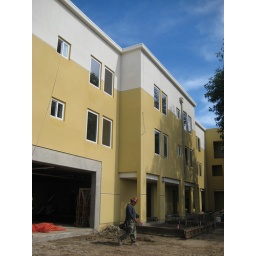
cars pass under the building to access the parking lot